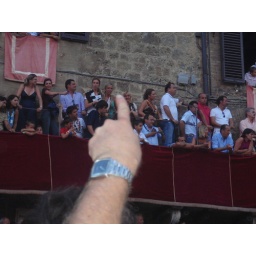
blonde girl in green top